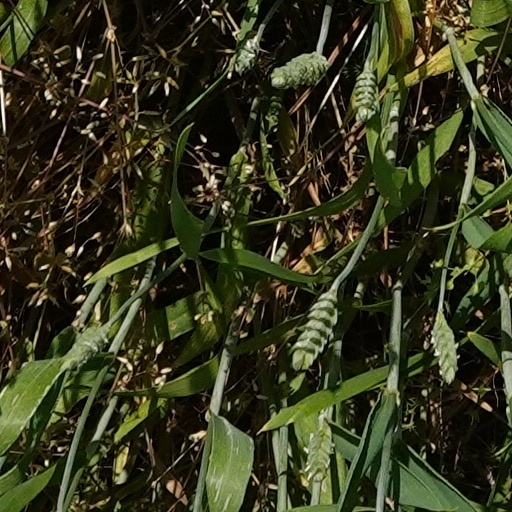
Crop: wheat